Cultural tourism

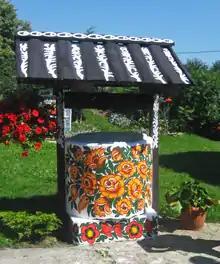
A decorated water well in Zalipie, Poland

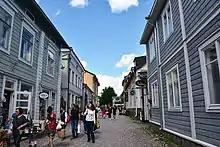
Tourists at the cultural historical Old Town of Porvoo

Sectors of cultural tourism can be distinguished both by the destination (urban cultural tourism, rural cultural tourism, etc.) as well as the theme of the trip (heritage tourism, popular culture tourism, etc.). The main subcategories are discussed in more detail below.